New Town Market Square (Warsaw)

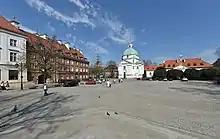
New Town Market Square with Saint Kazimierz Church, 2017

New Town Market Square is the main square of the New Town of Warsaw, Poland.